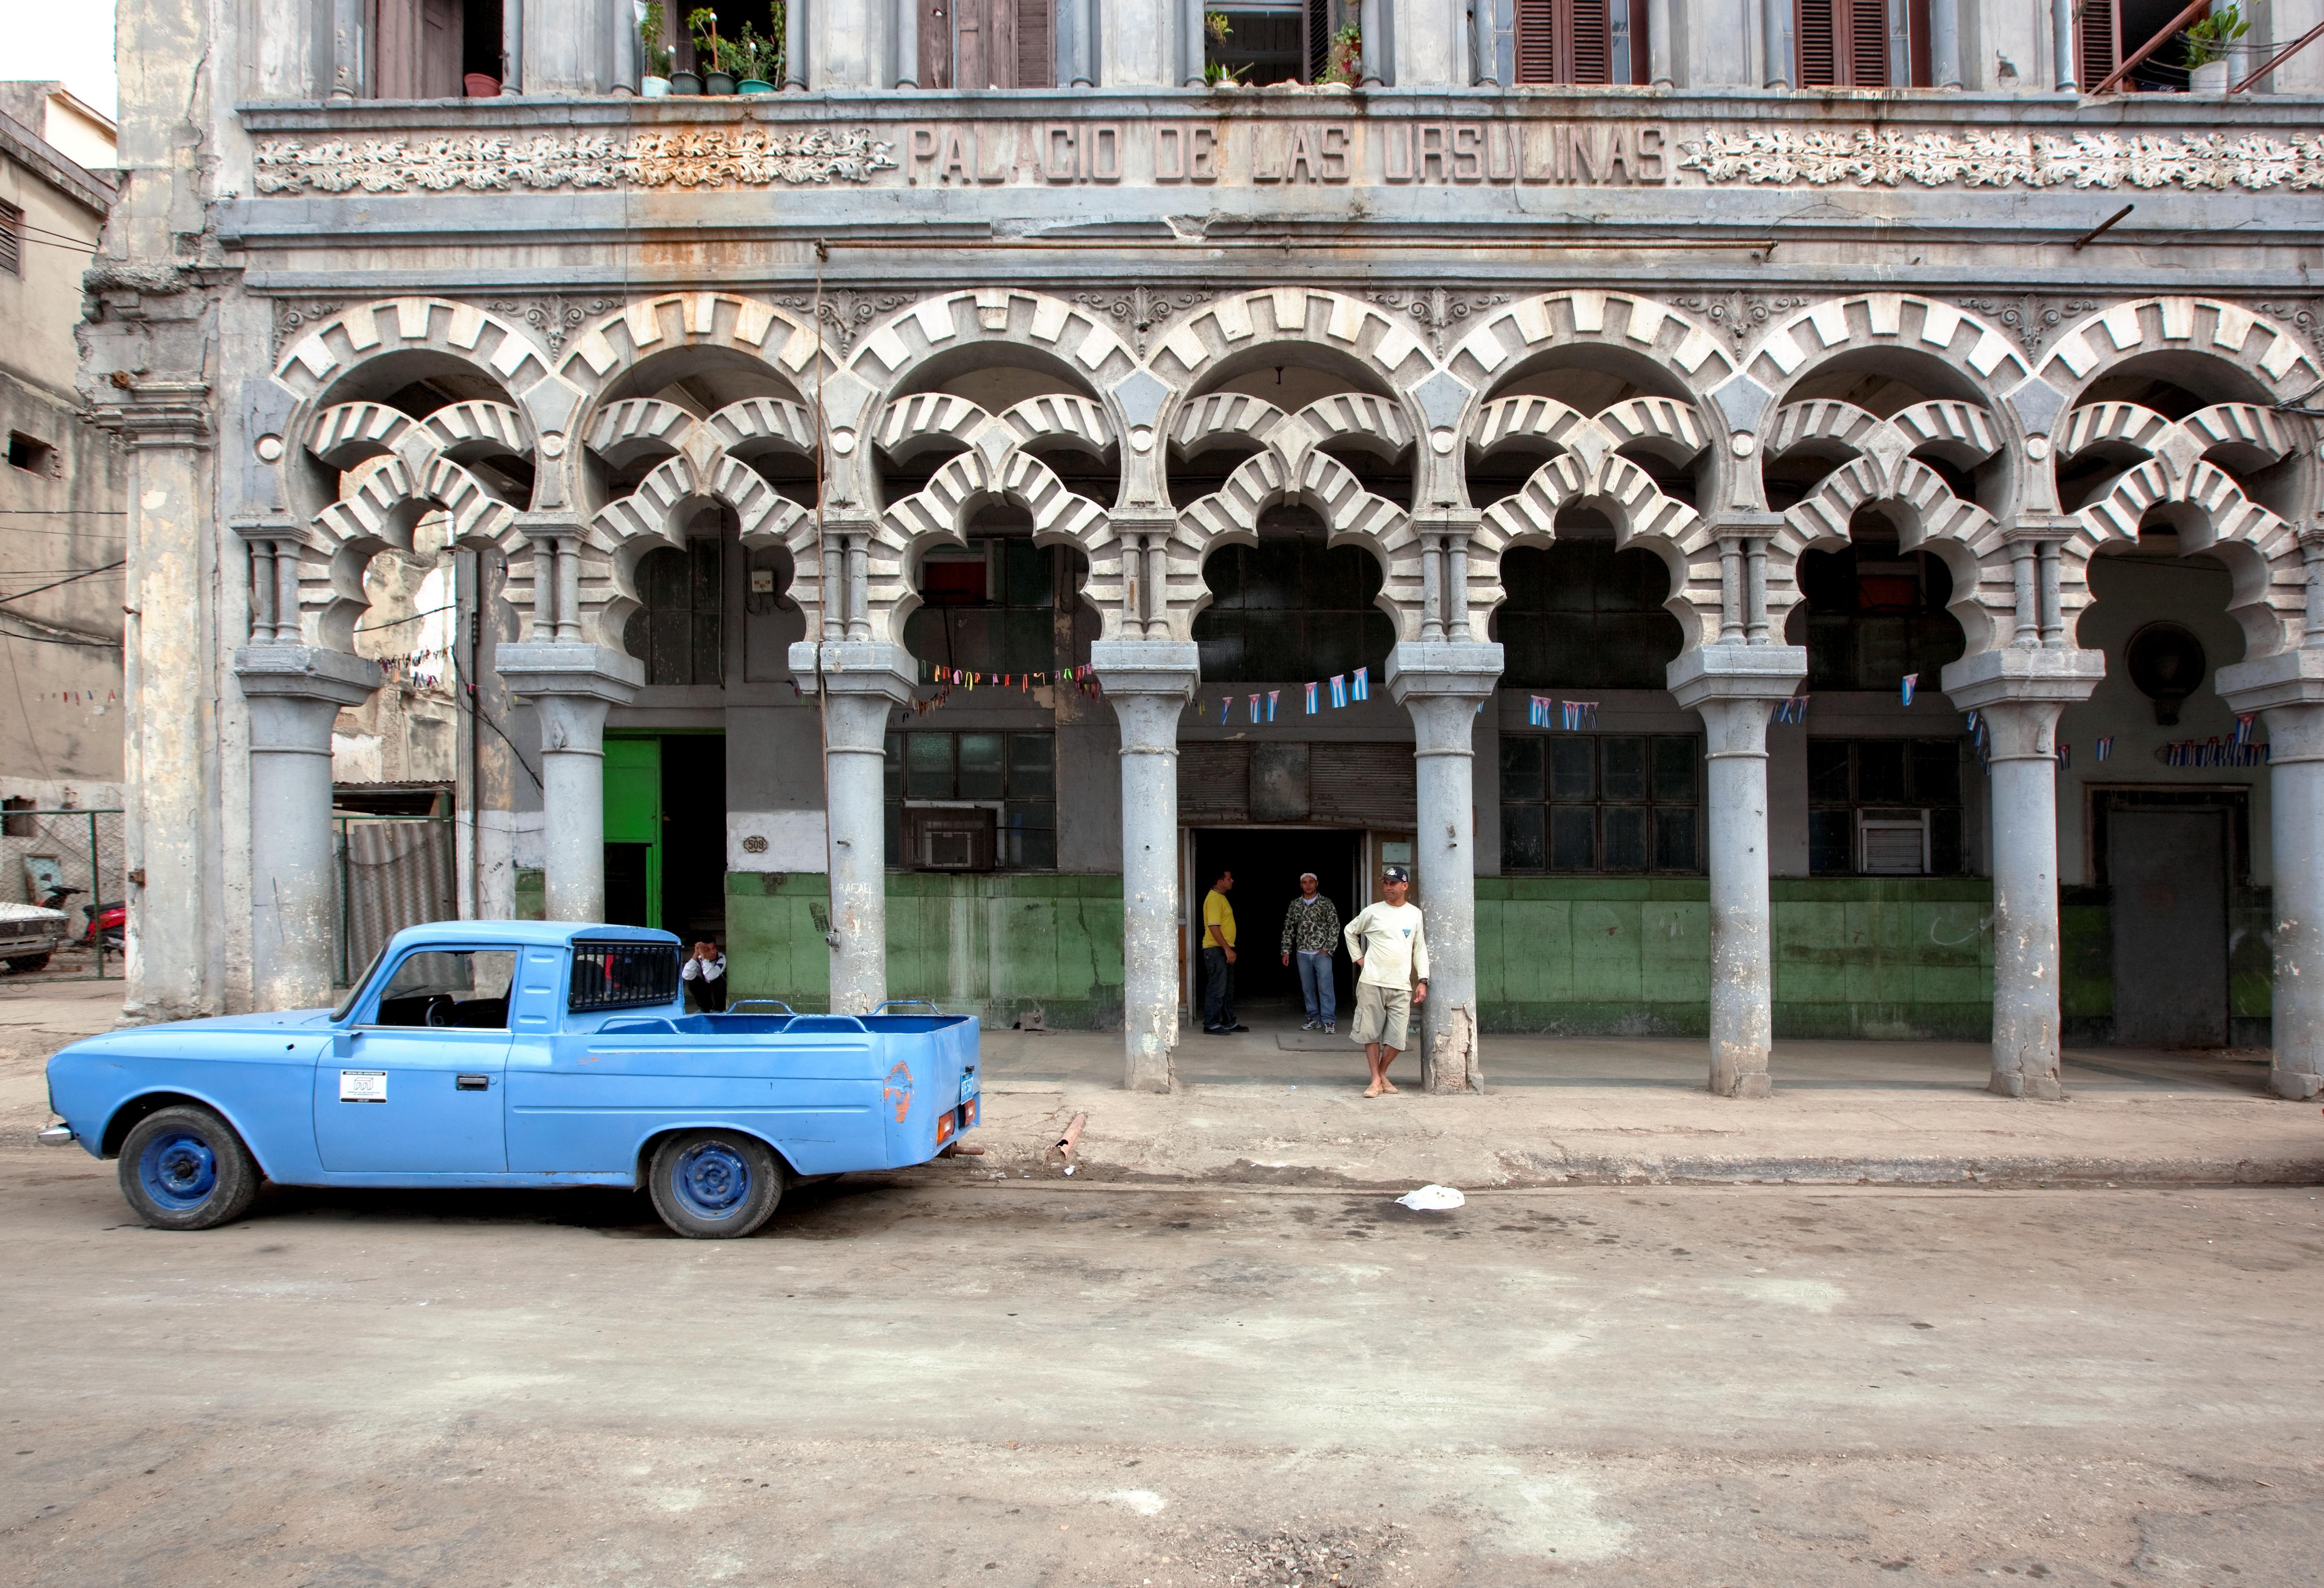
architecture, vintage, retro, palace, old, home, travel, vehicle, plaza, facade, auto, nostalgia, tourism, old car, cuba, pickup, oldtimer, classic, historically, havana, rarity, crom